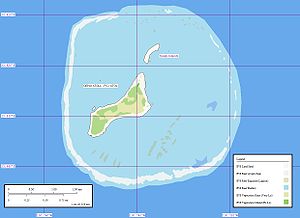
Oeno
Kort over øen Oeno
Oeno er en ø i øgruppen Pitcairn. Øen, der er ubeboet, er et britisk oversøisk territorium. Øen er opkaldt efter det hvalfangerskib, hvis besætning fandt øen.